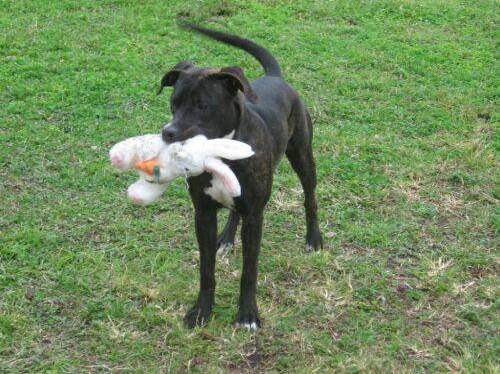
Label: dog